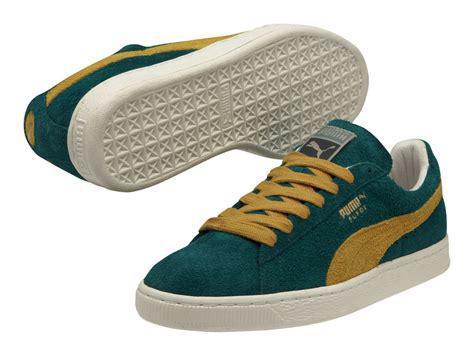
Brand: Puma
Model: Suede